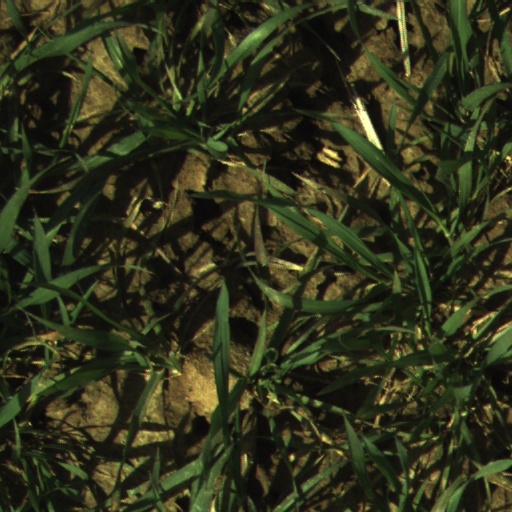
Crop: wheat